Bradley Bell

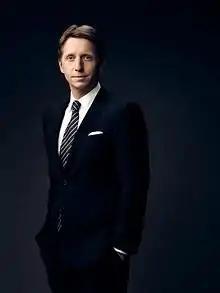

Bradley Phillip Bell (born June 29, 1964) is an American television writer and producer. Bell is an eight-time Daytime Emmy Award winner and is executive producer and head writer for "The Bold and the Beautiful", the CBS soap opera.